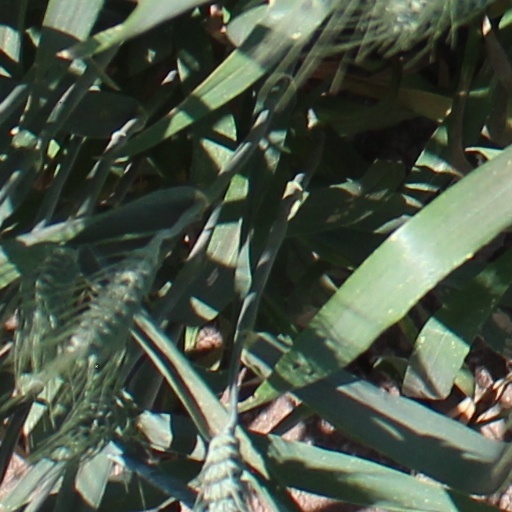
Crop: wheat